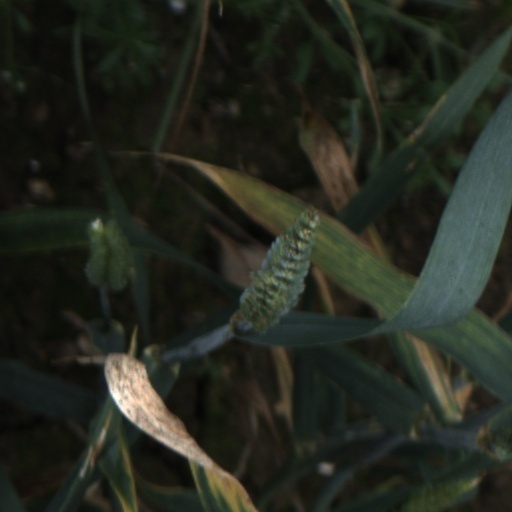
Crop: wheat